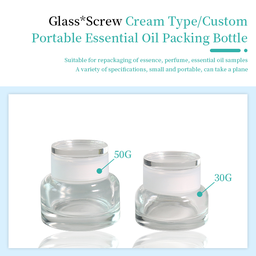
Label: glass